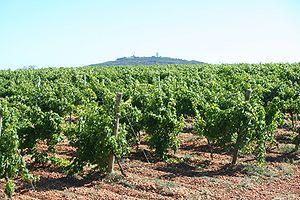
Vignoble à Agde (Hérault, France)
Agde est une commune française située dans le département de l'Hérault, en région Occitanie.